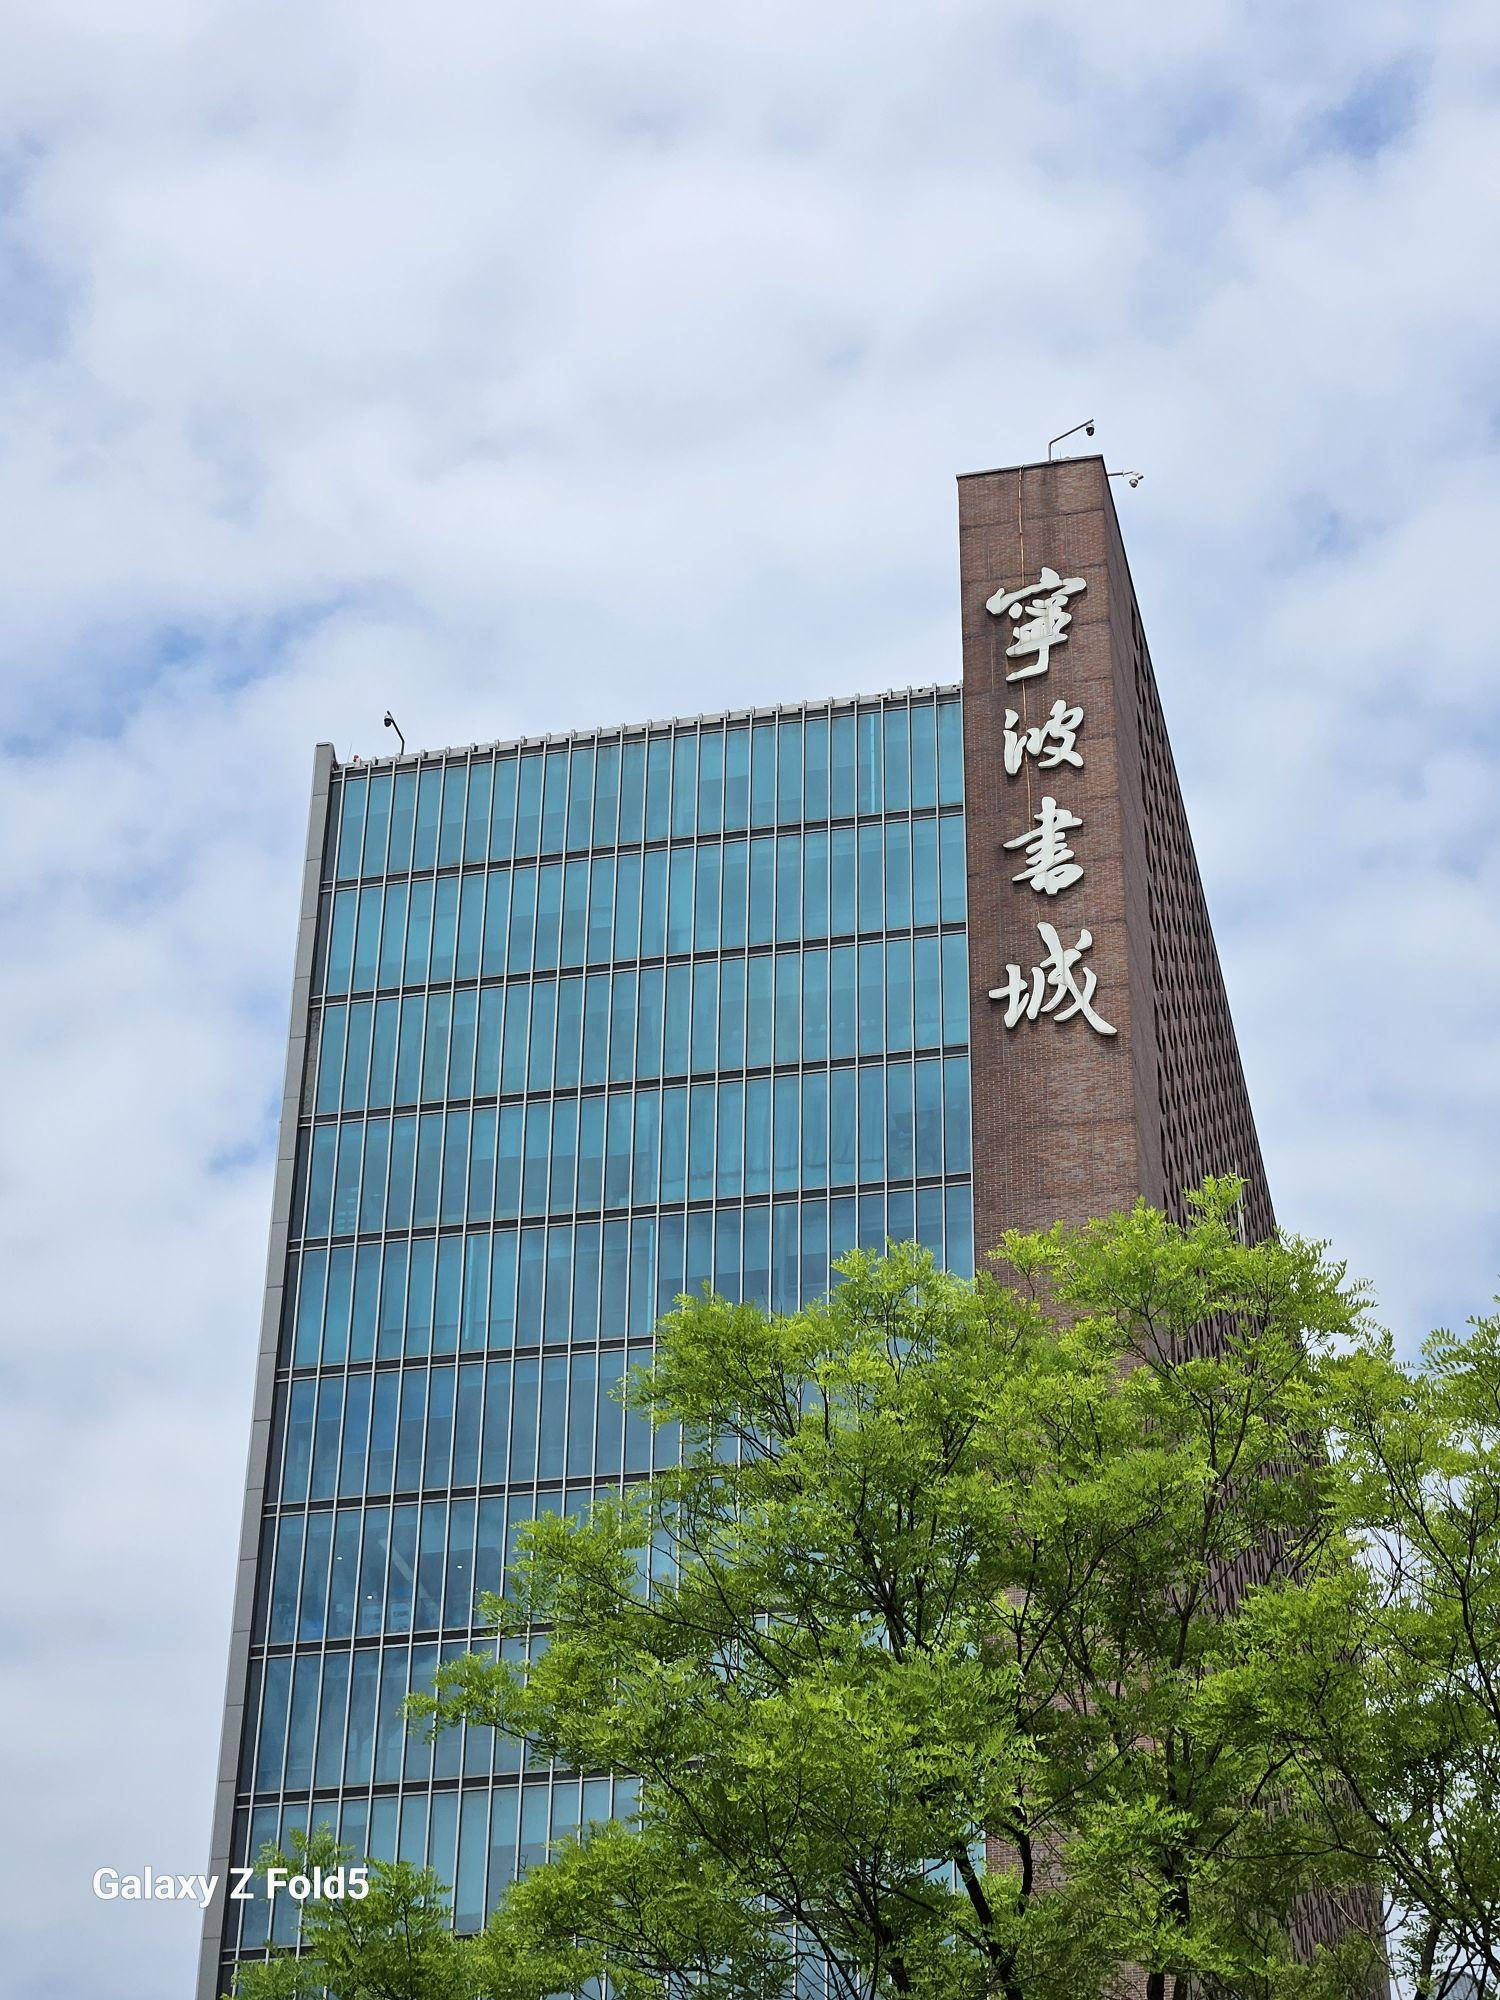
地标名称：宁波书城
所在城市：宁波市·鄞州区